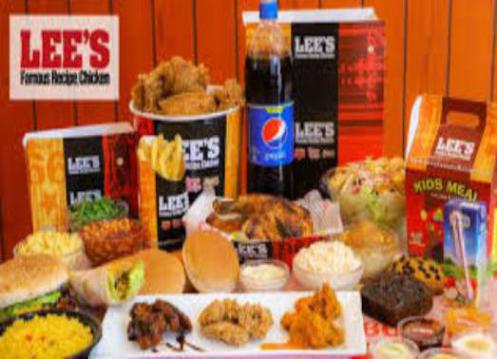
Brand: lee's famous recipe chicken
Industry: Food